Breach & Clear

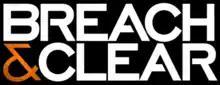
Logo of "Breach & Clear"

Breach & Clear is a turn-based strategy action role-playing video game developed by Mighty Rabbit Studios and published by Gun Media. The player is in control of four special forces units who must enter an area and kill all enemies in it. The player plans the actions of all characters in advance and the turns are resolved simultaneously. It was released for iOS on July 17, 2013 and for Android on September 5, 2013. The game was ported to Microsoft Windows, OS X and Linux, and was released through Steam on March 21, 2014. A PlayStation Vita version was released the following year. On November 15, the iOS version of the game joined the gaming subscription service GameClub. The physical version for Vita is notable as being the rarest released Vita game in North America, with a print run of 1,500 as a mail-in order title.